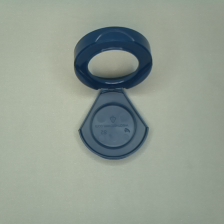
Color: blue
Cap type: flip-top cap